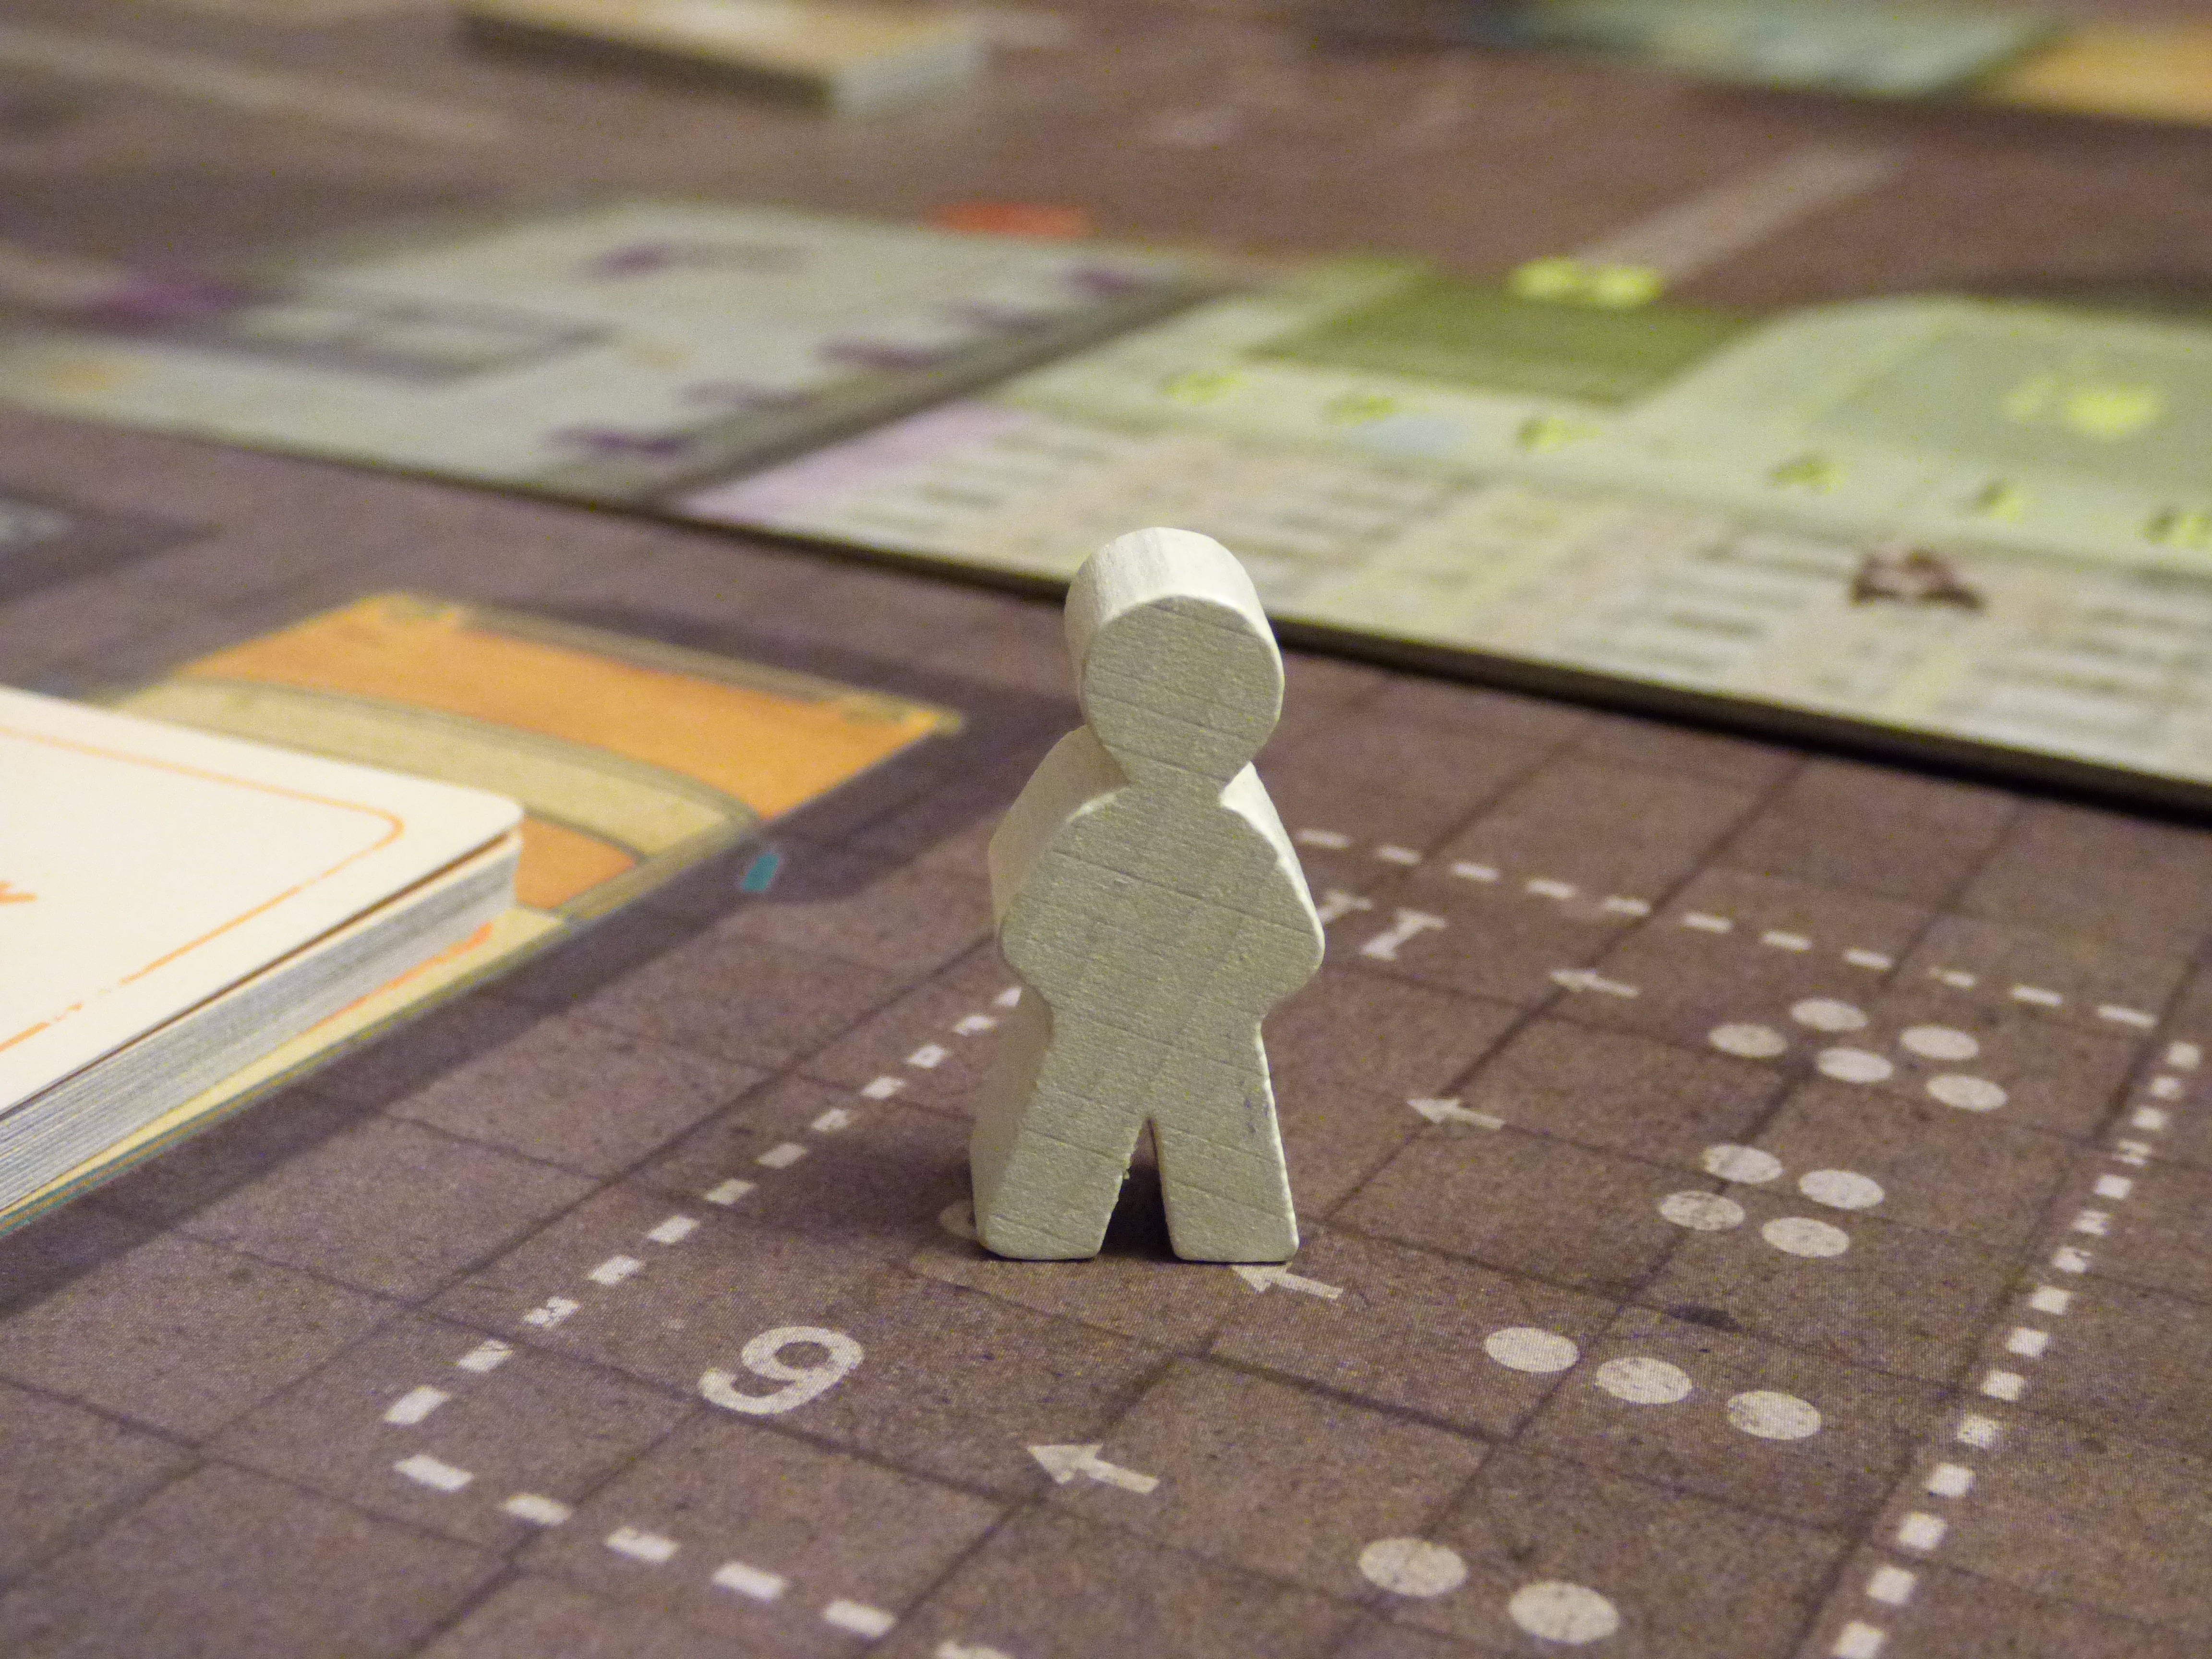
wood, game, floor, number, guy, color, board game, art, design, pawn, tag, token, character, shape, flooring, plansz wka